Statue of the Railwayman

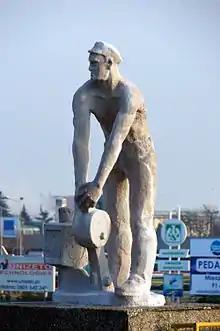
The statue in 2010.

The statue of the Railwayman (Polish: "Pomnik Kolejarza"), also known as Onto New Tracks (Polish: "Na nowe tory"), is a monument by Ryszard Chachulski in the city of Szczecin, Poland, located at the Kolumba Street in front of Szczecin Główny railway station. It was completed in 1964, and depicts a railway worker.